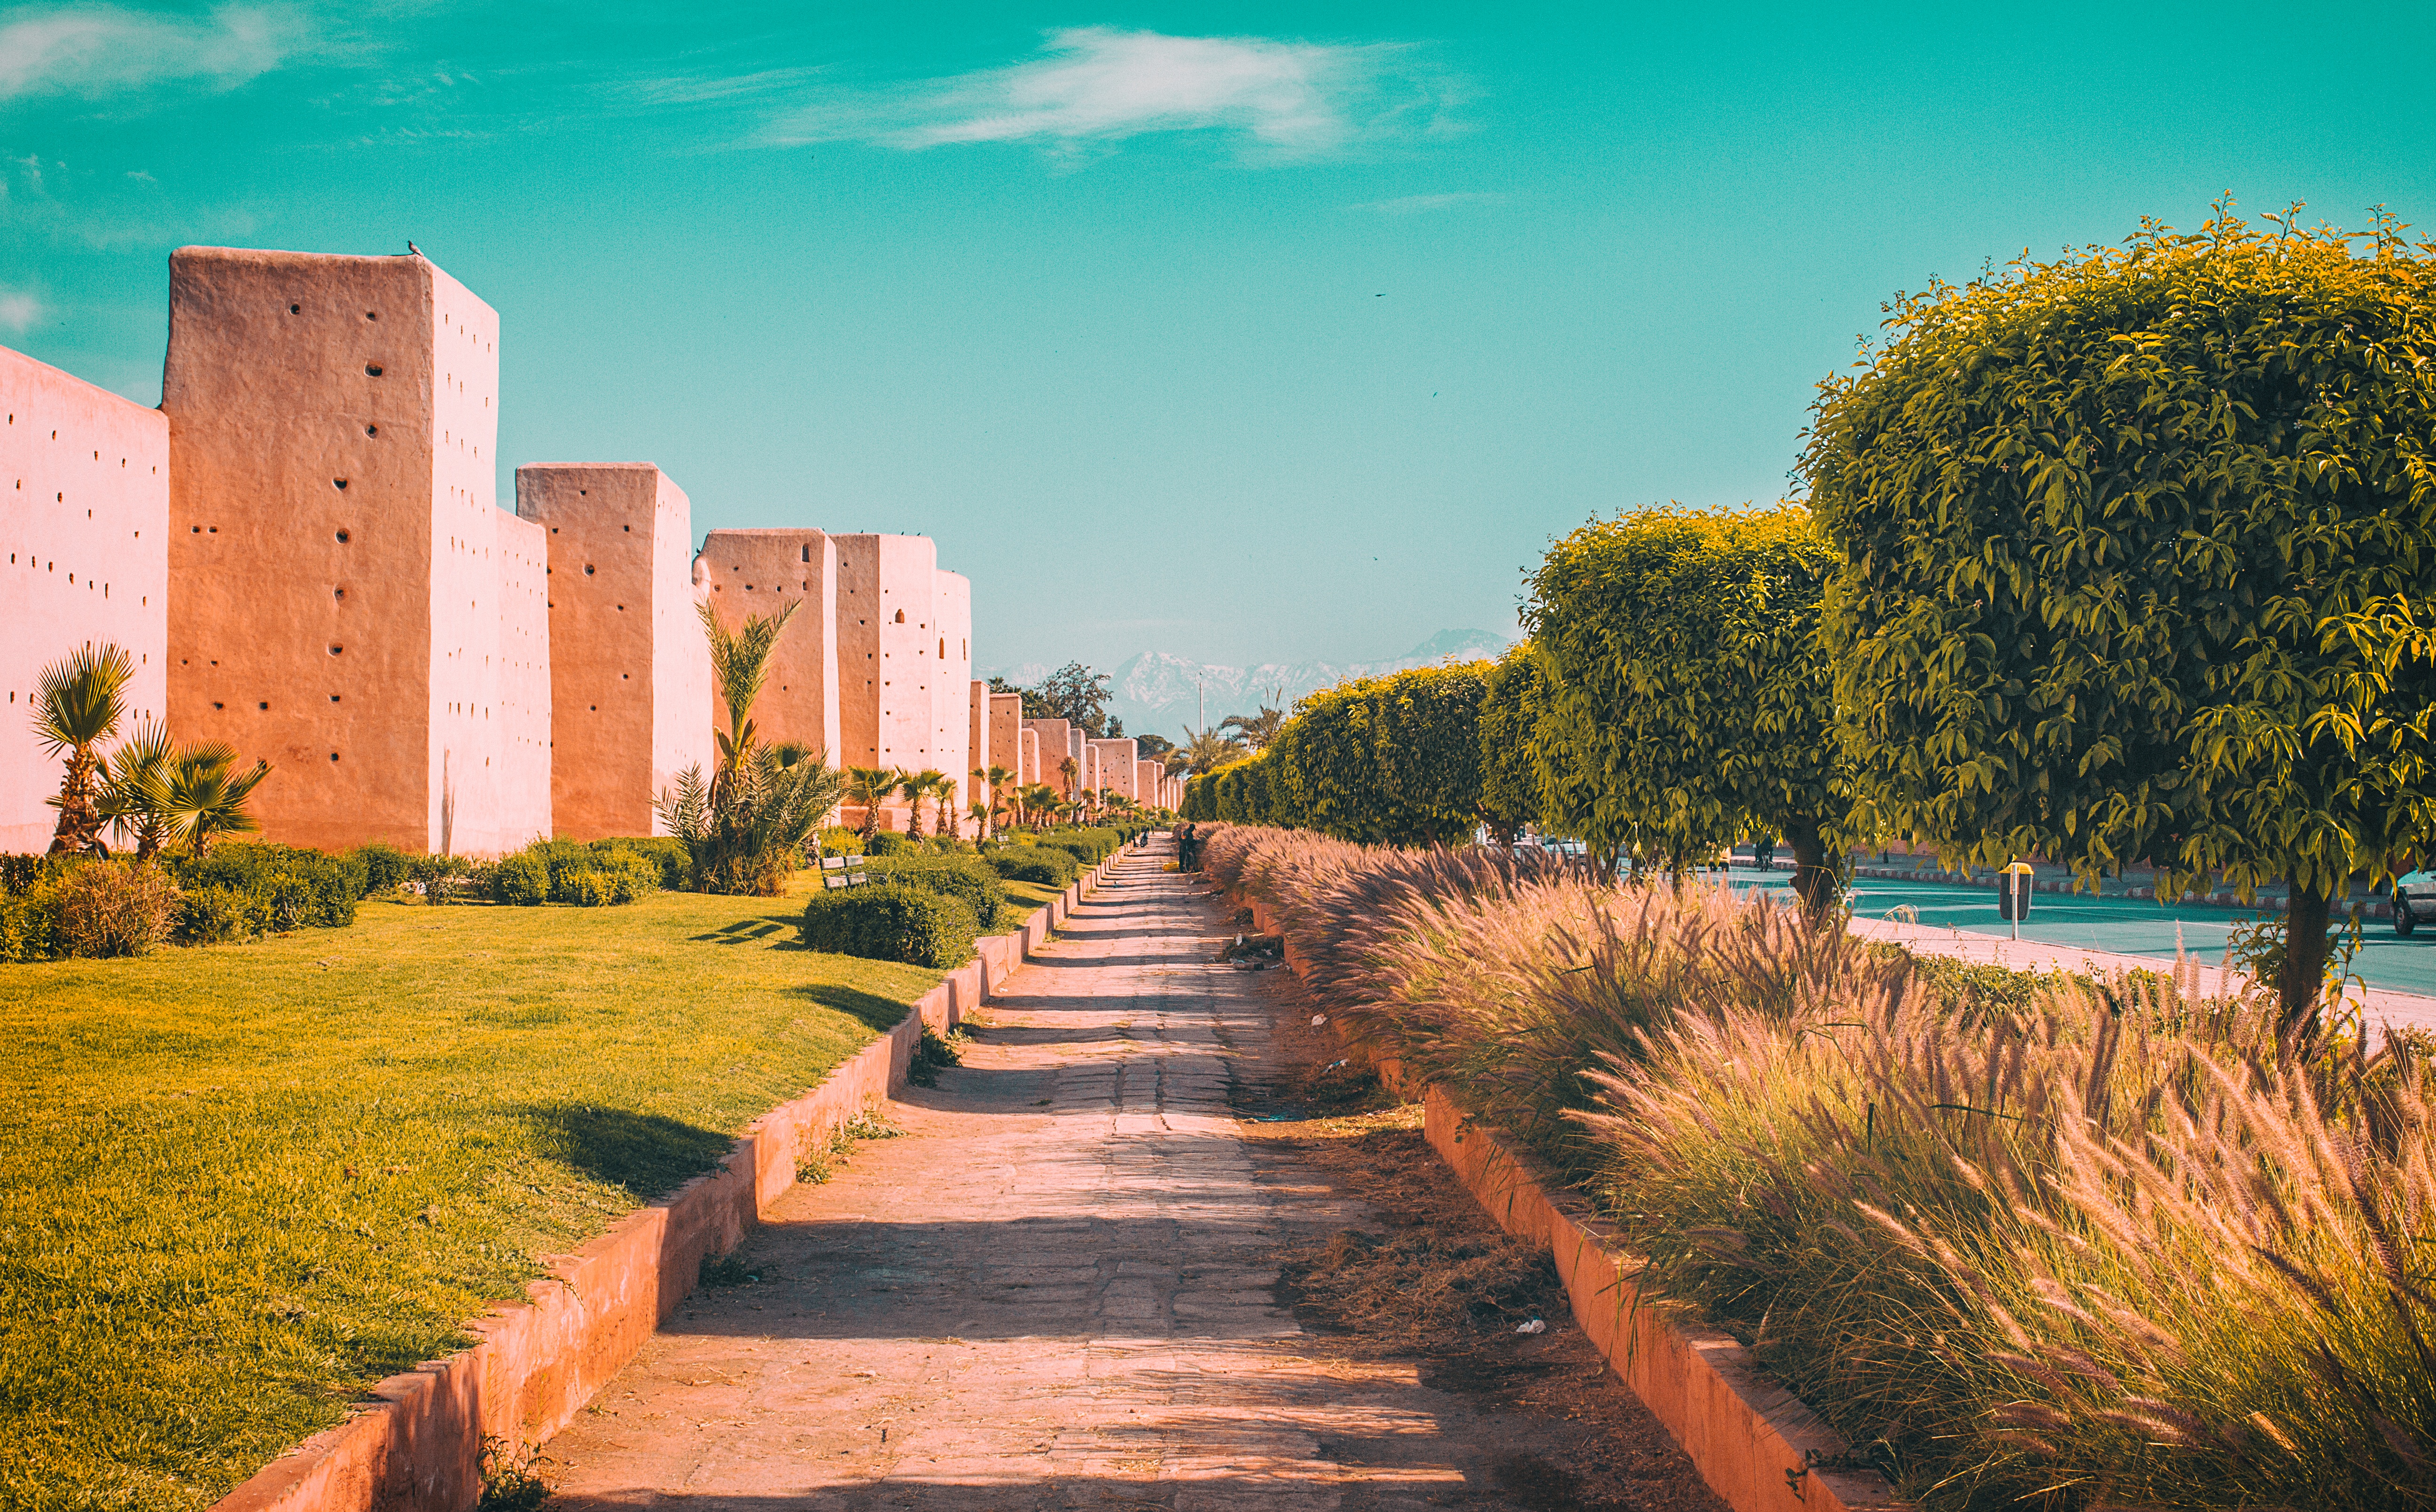
landscape, tree, grass, sunset, sunlight, morning, flower, cityscape, vacation, autumn, estate, rural area